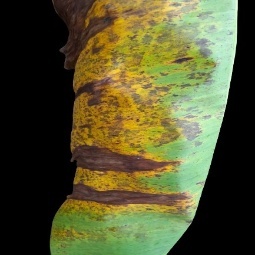
Label: Potassium